LHS 1140 b

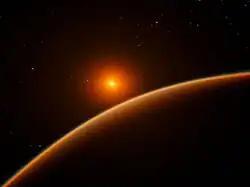
Artist's impression of the planet LHS 1140 b and its host star

LHS 1140 b is an exoplanet orbiting within the conservative habitable zone of the red dwarf LHS 1140. Discovered in 2017 by the MEarth Project, LHS 1140 b is about 5.6 times the mass of Earth and about 70% larger in radius, putting it within the super-Earth category of planets. It was initially thought to be a dense rocky planet, but refined measurements of its mass and radius have found a lower density than previously estimated, indicating that it is likely an ocean world with 9-19% of its mass composed of water. LHS 1140 b orbits entirely within the star's habitable zone and gets 43% the incident flux of Earth. The planet is 49 light-years away and transits its star, making it an excellent candidate for atmospheric studies with ground-based and/or space telescopes.